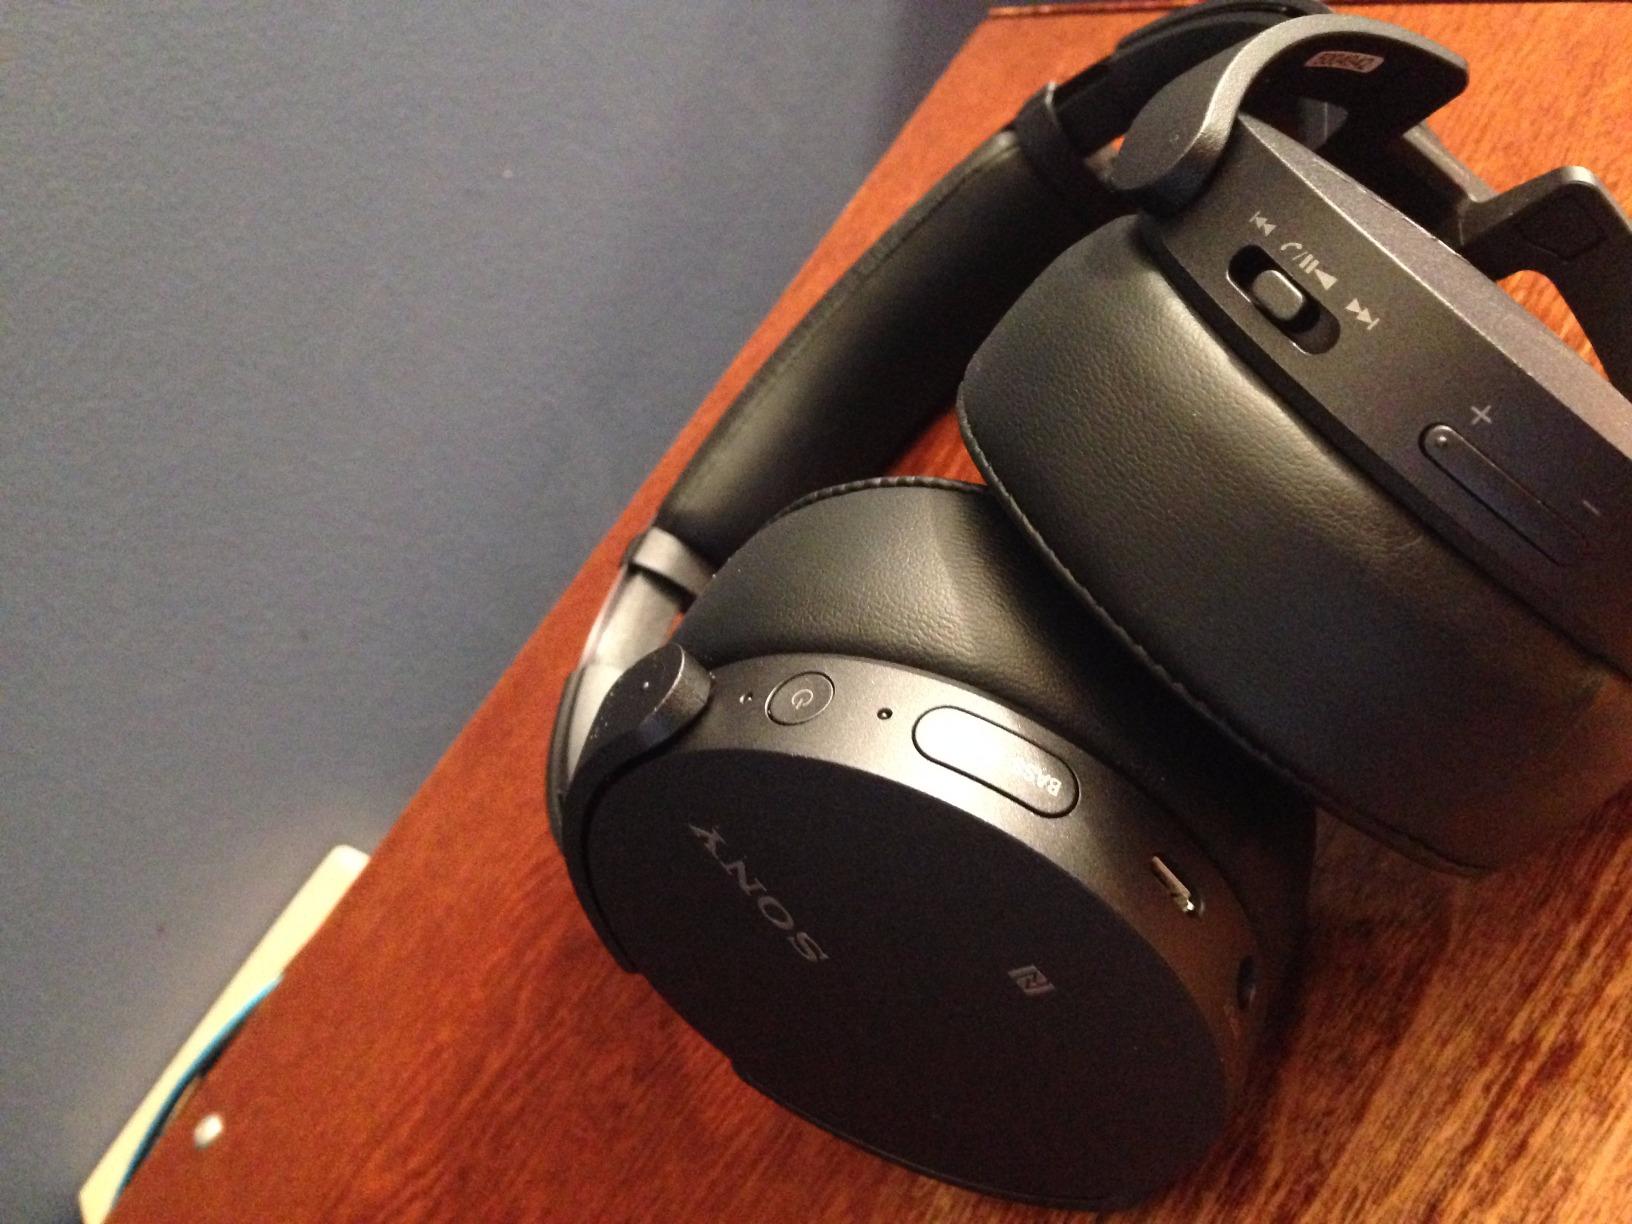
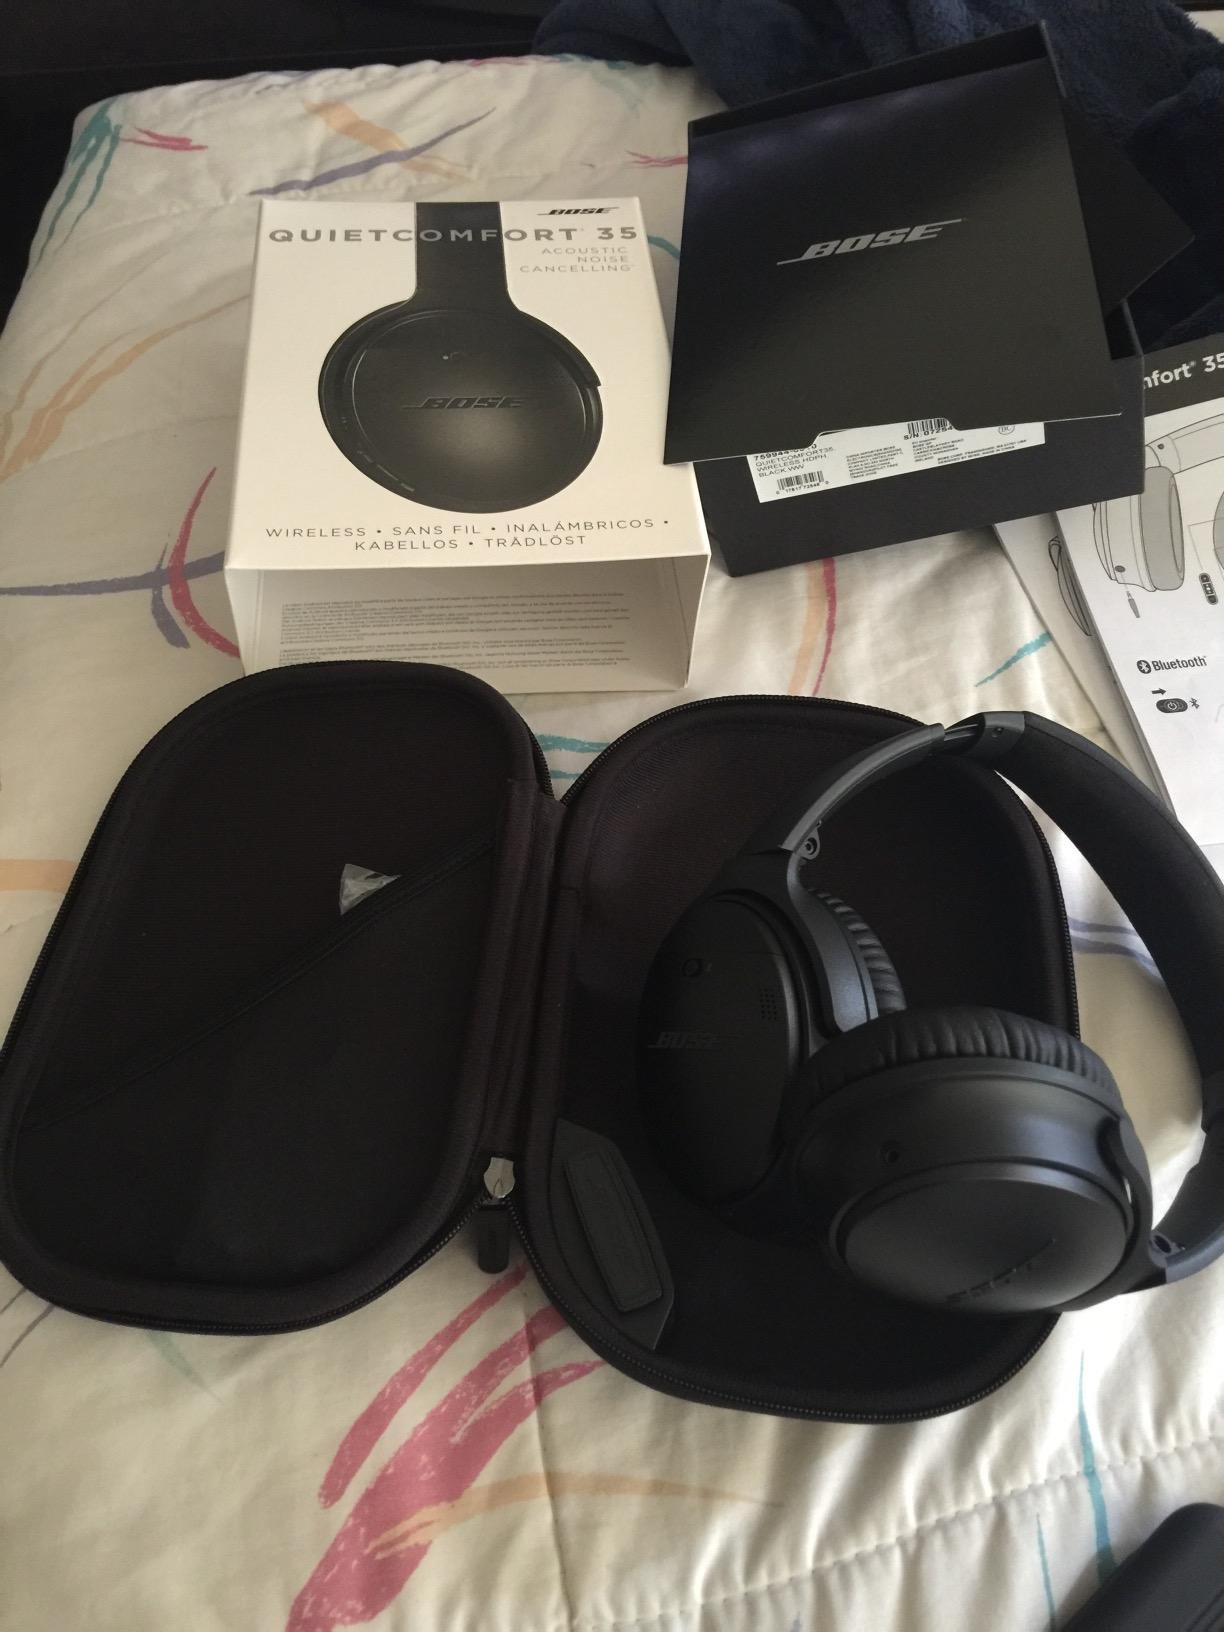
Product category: headphones
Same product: no